David Parkes Masson

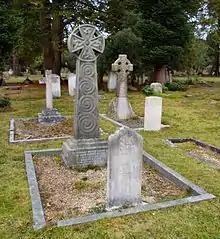
Masson's grave at Brookwood Cemetery

Masson contracted a serious illness while inspecting his estates in Penang and was obliged to return to London, where he died on 30 December 1915. He left a widow, Therese Emilie Louise Masson, and a daughter, Marie Therese Stanley-Creek. He was buried at Brookwood Cemetery on 1 January 1916.